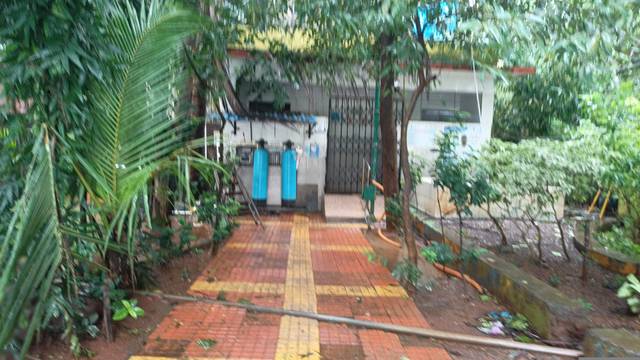
Region: India
Coordinates: 19.196, 72.969